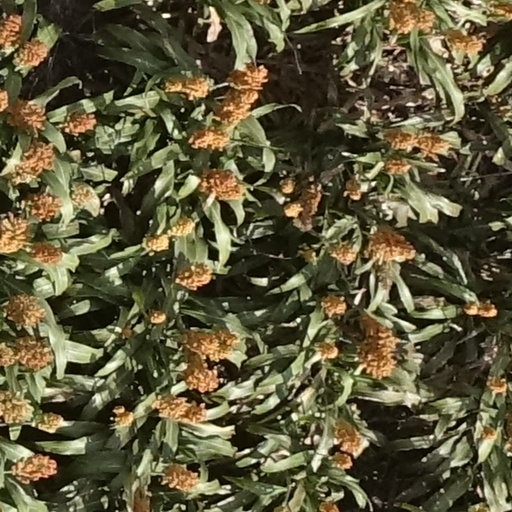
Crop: sorghum